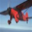
Label: airplane